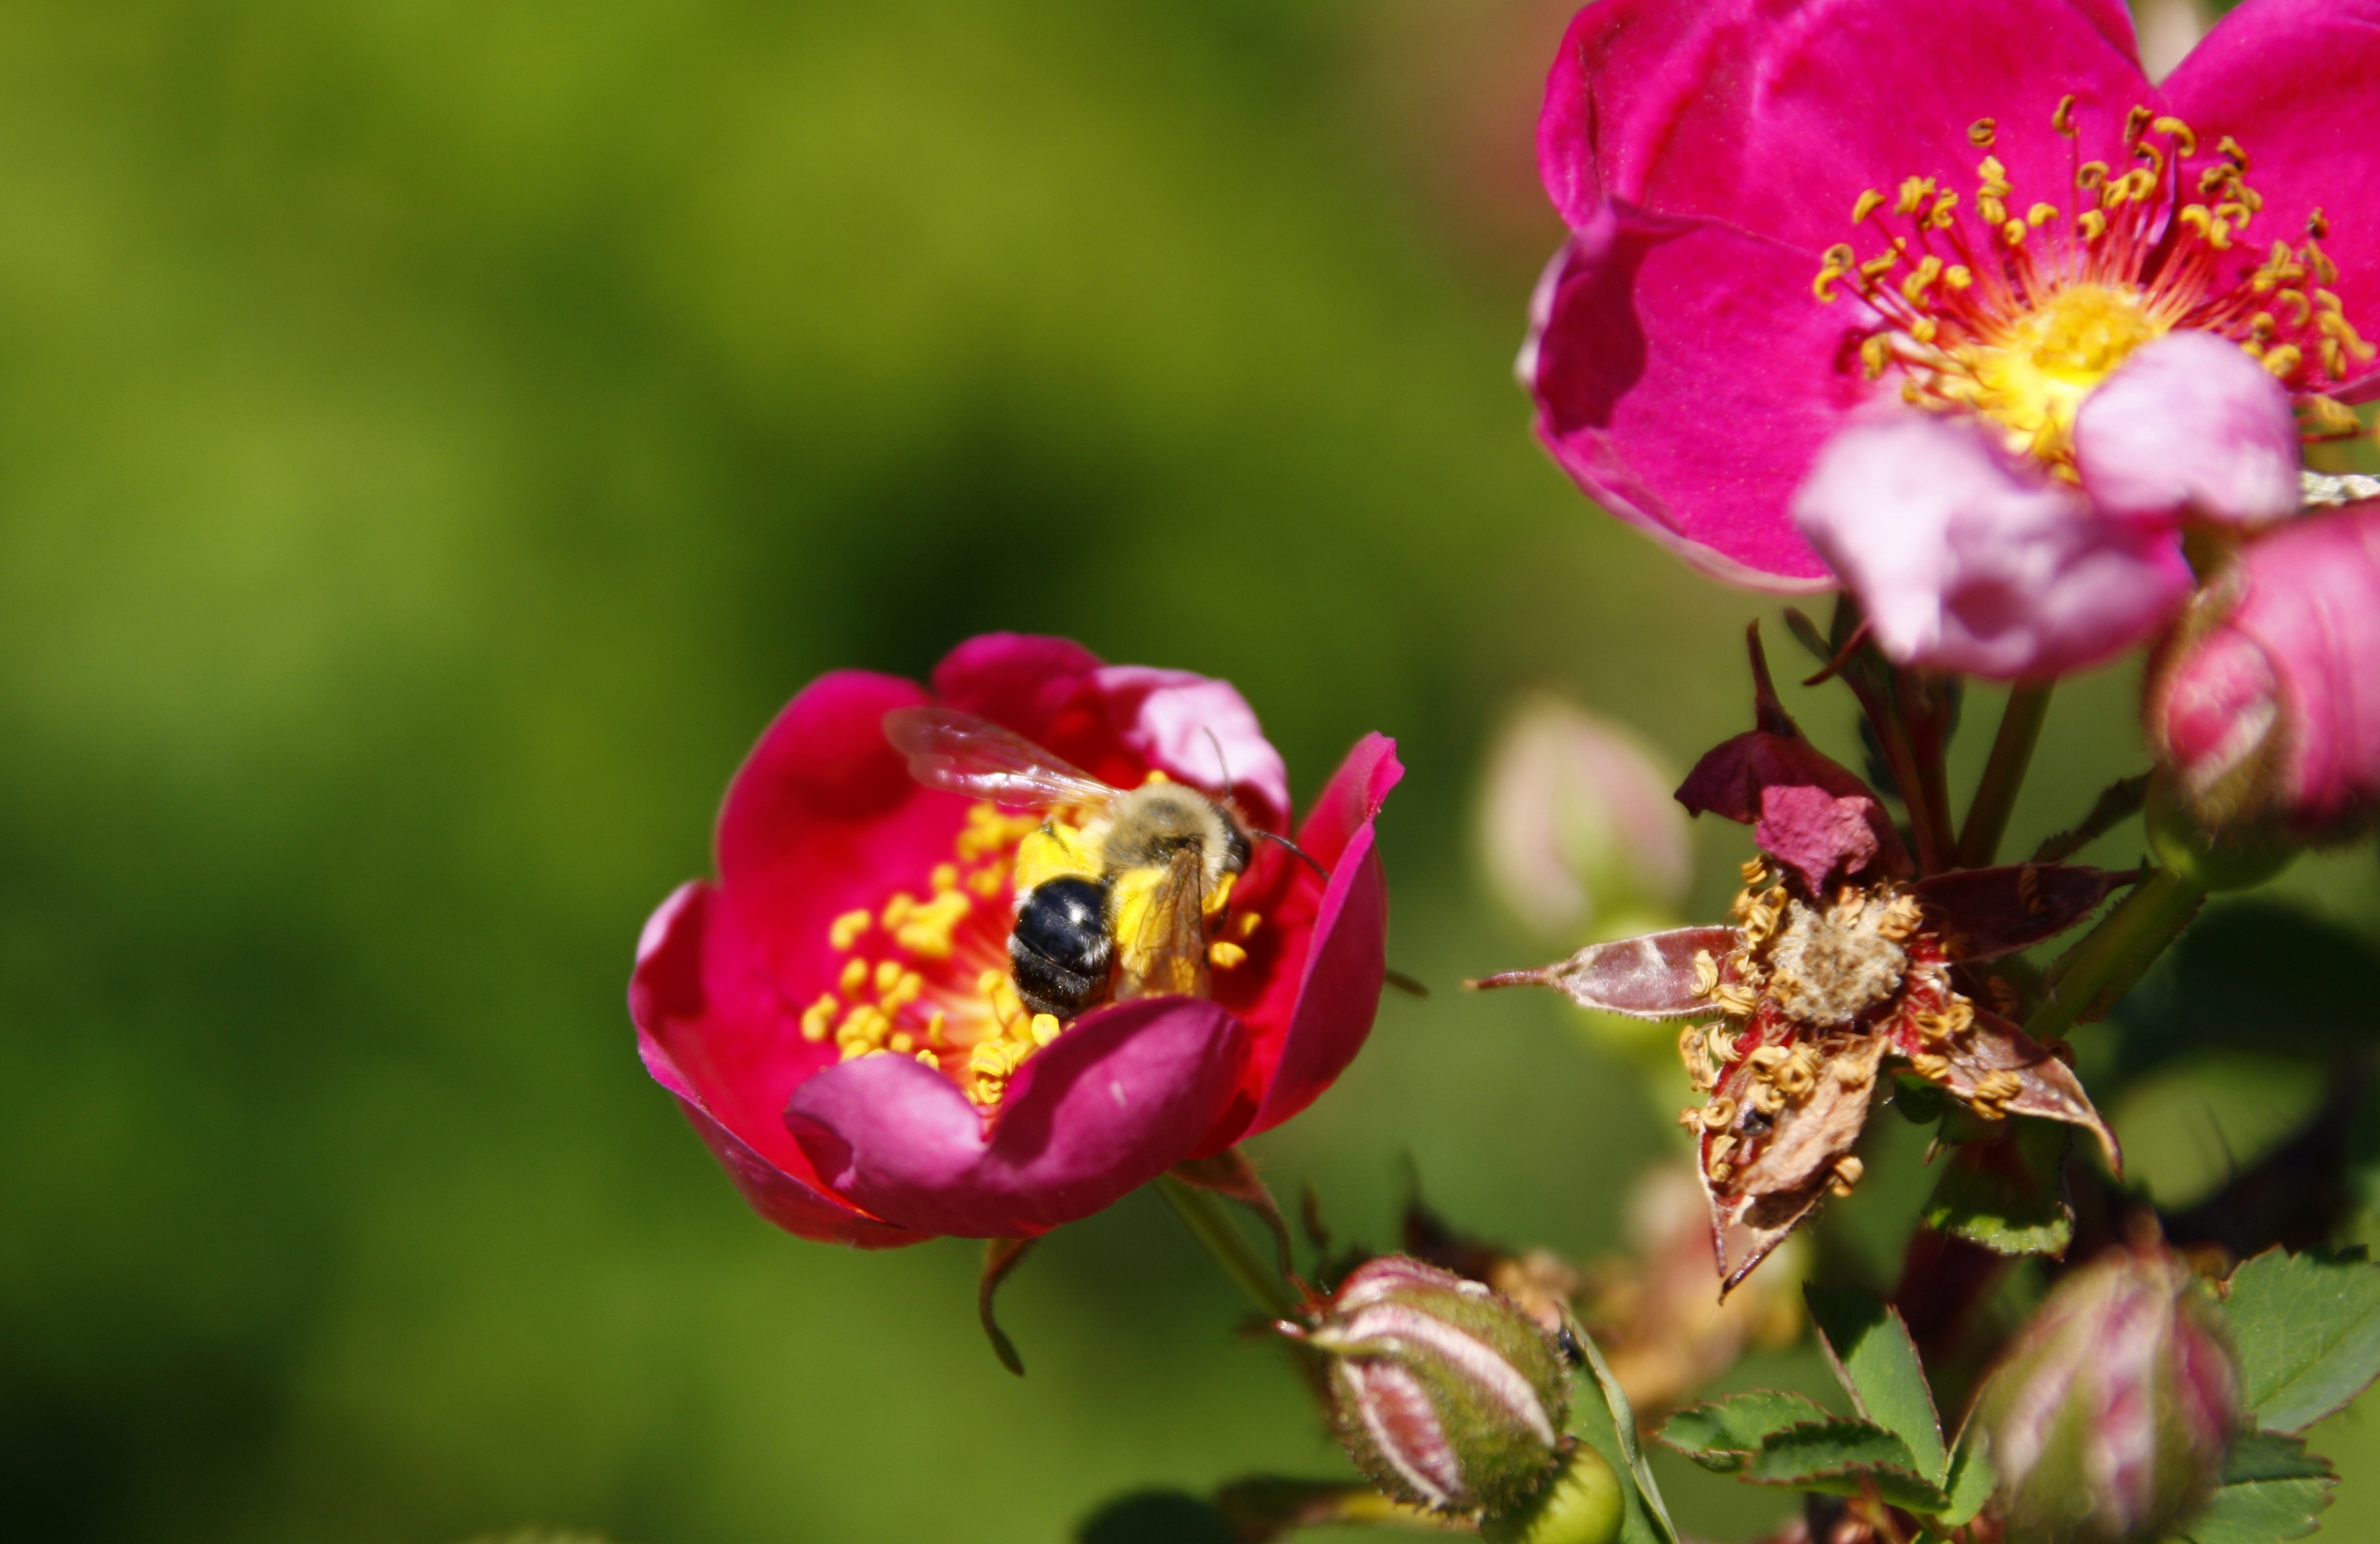
nature, blossom, plant, white, photography, leaf, flower, petal, bloom, rose, red, botany, flora, red rose, wildflower, close up, leaves, blossoms, nectar, peony, macro photography, rosa canina, flowering plant, garden roses, rose family, land plant, rosa rubiginosa